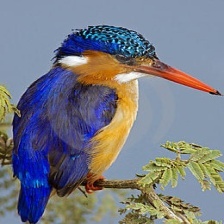
Species: MALACHITE KINGFISHER
Scientific name: CORYTHORNIS CRISTATUS